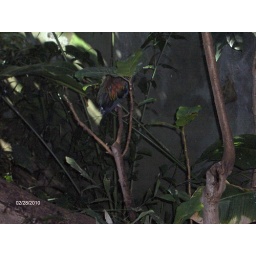
Birds this close in the tropical bird house